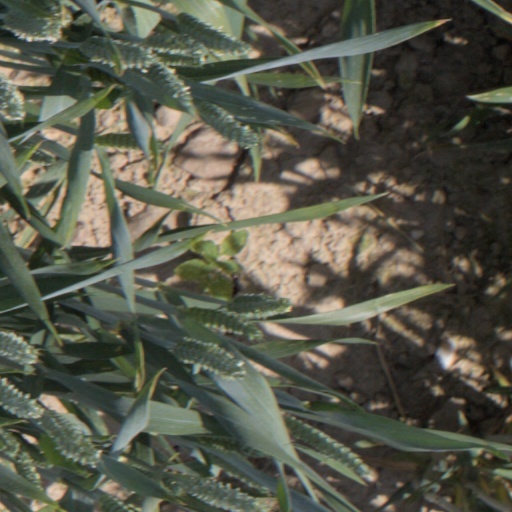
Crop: wheat